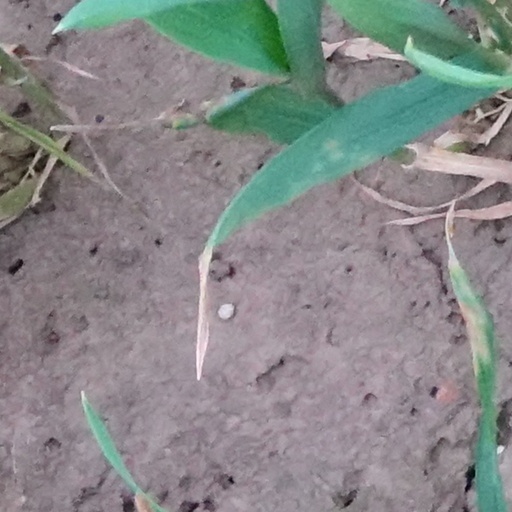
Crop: wheat